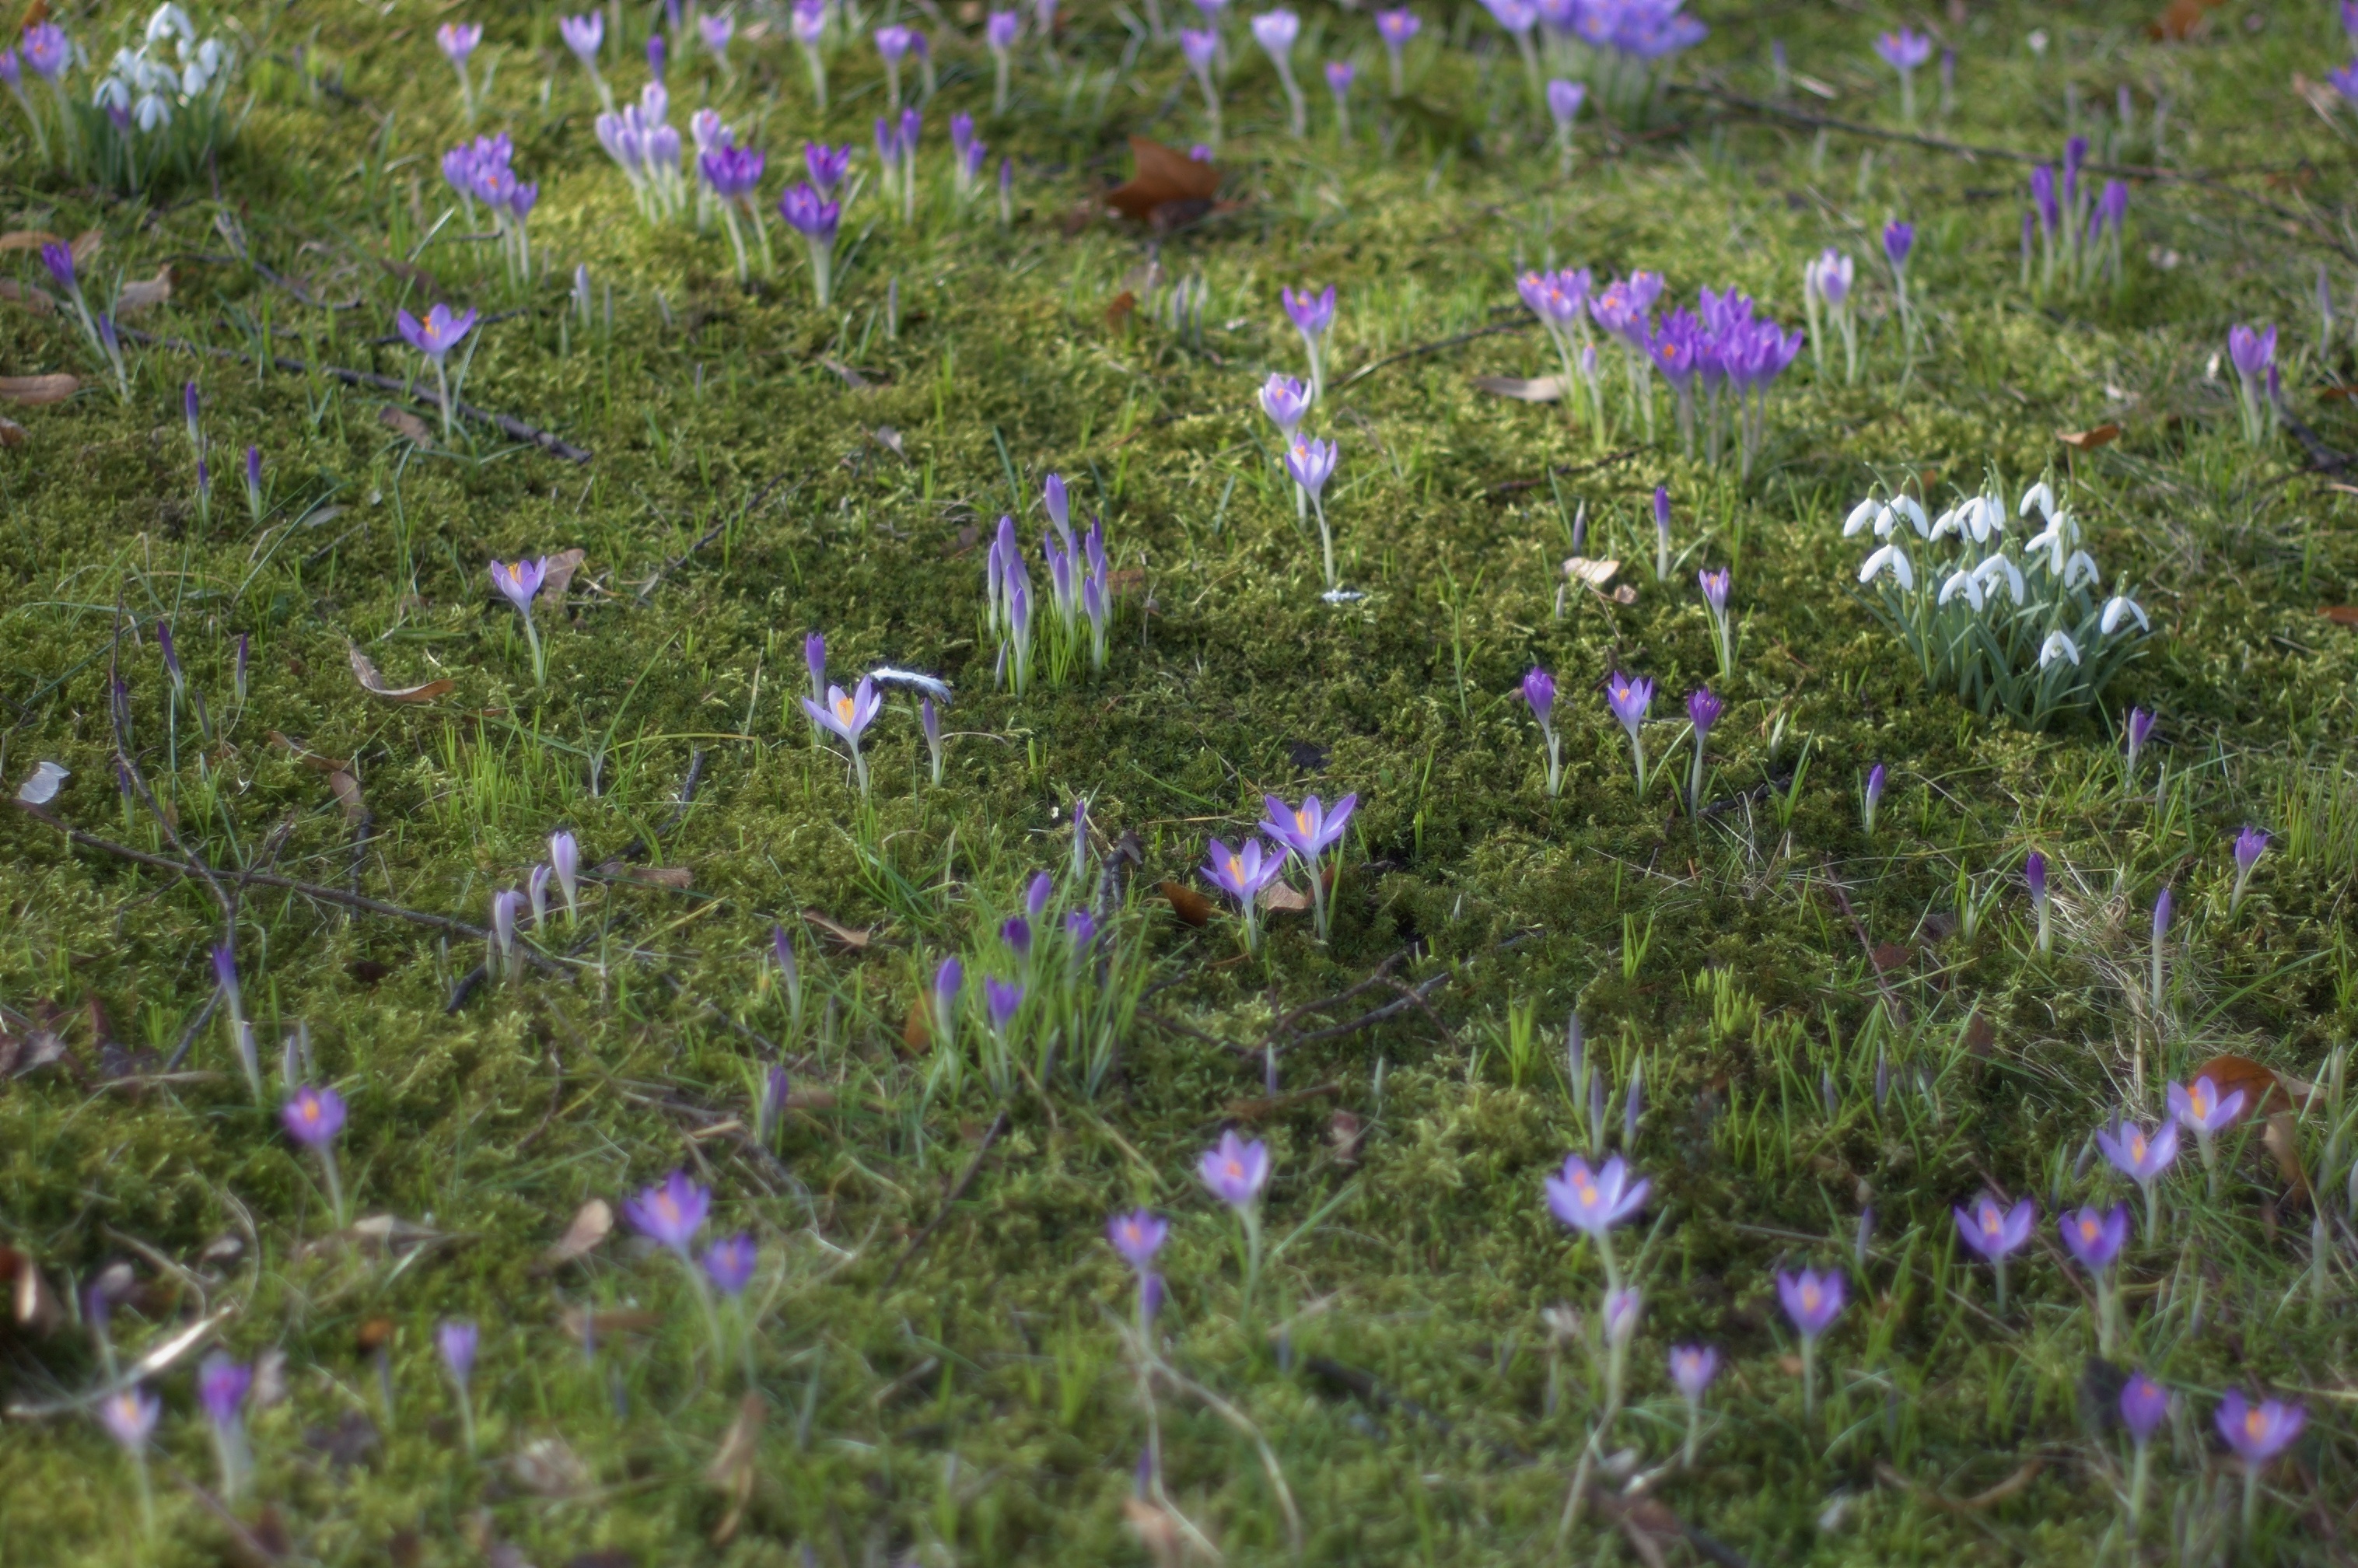
nature, bokeh, plant, field, meadow, prairie, flower, herb, flora, wildflower, flowers, 50mm, grassland, thistle, rawtherapee, pentax, woodland, habitat, bokehlicious, ecosystem, lenstagged, steffenzahn, flowerpicturesnolimits, k100d, justpentax, iamflickr, fa50, fa50mm, smcpentaxfa11450mm, pentaxfa50mm, smcpfa50mmf14, flowering plant, daisy family, bellflower family, harebell, natural environment, grass family, land plant, english lavender